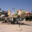
Label: airplane